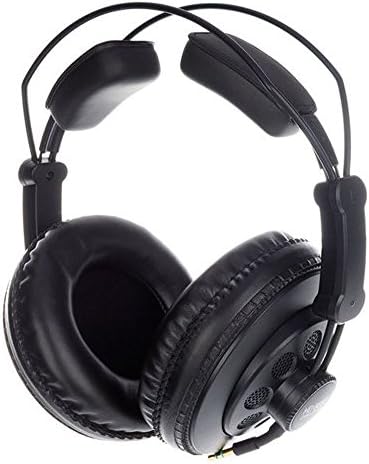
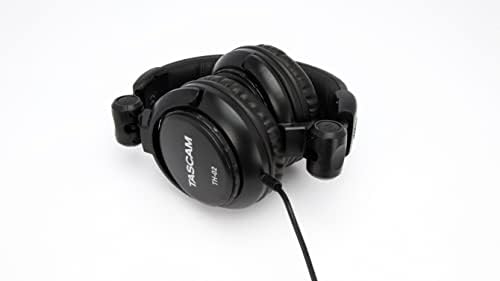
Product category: headphones
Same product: no